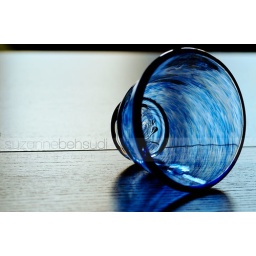
this glass bowl was handmade by an up-and-coming glass-blowing superstar ;)